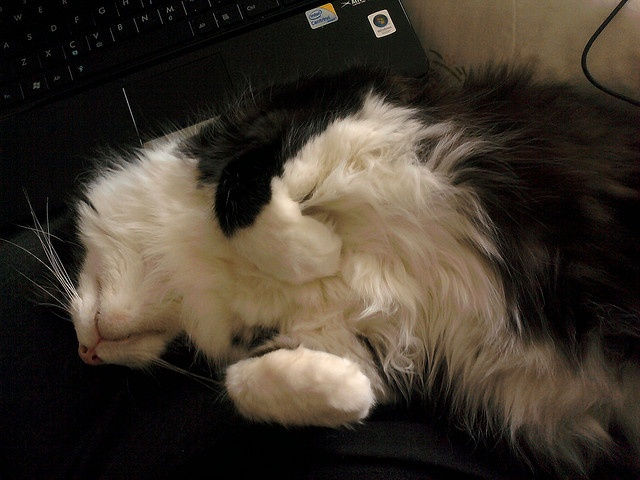
A black and white cat laying on it's back.
a cat is sleeping with its head by a keyboard
A black and white cat sleeping near a laptop.
A black and white cat sleeping on its back.
A cat lies upside down on a computer keyboard